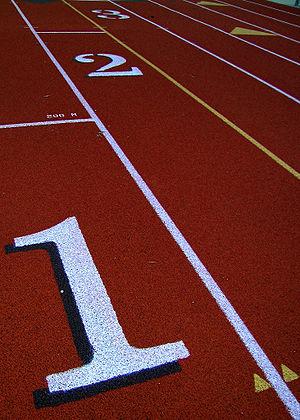
Le tartan est un matériau synthétique utilisé principalement sur les pistes d'athlétisme.